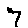
Label: 7